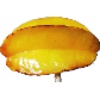
Label: Carambula 1